Laika

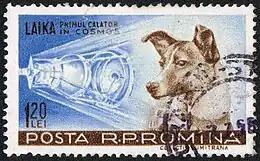
"Laika, first traveller into cosmos" stamp issued by Poșta Română in 1957

Due to the overshadowing issue of the Soviet–U.S. Space Race, the ethical issues raised by this experiment, which were very concerning in the west, went largely unaddressed for some time. As newspaper clippings from 1957 show, the press was initially focused on reporting the political perspective, while Laika's health and retrievalor lack thereofonly became an issue later.